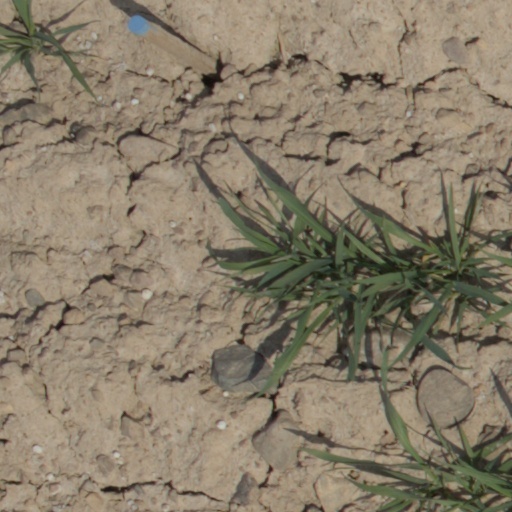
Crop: wheat